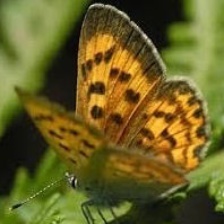
Species: PURPLISH COPPER
Butterfly family (ImageNet category): lycaenid_butterfly